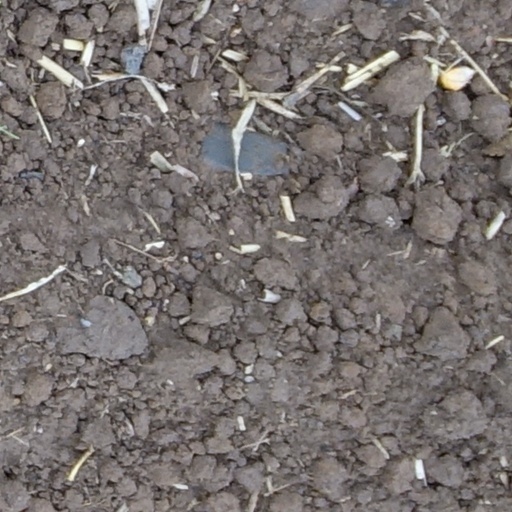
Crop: wheat